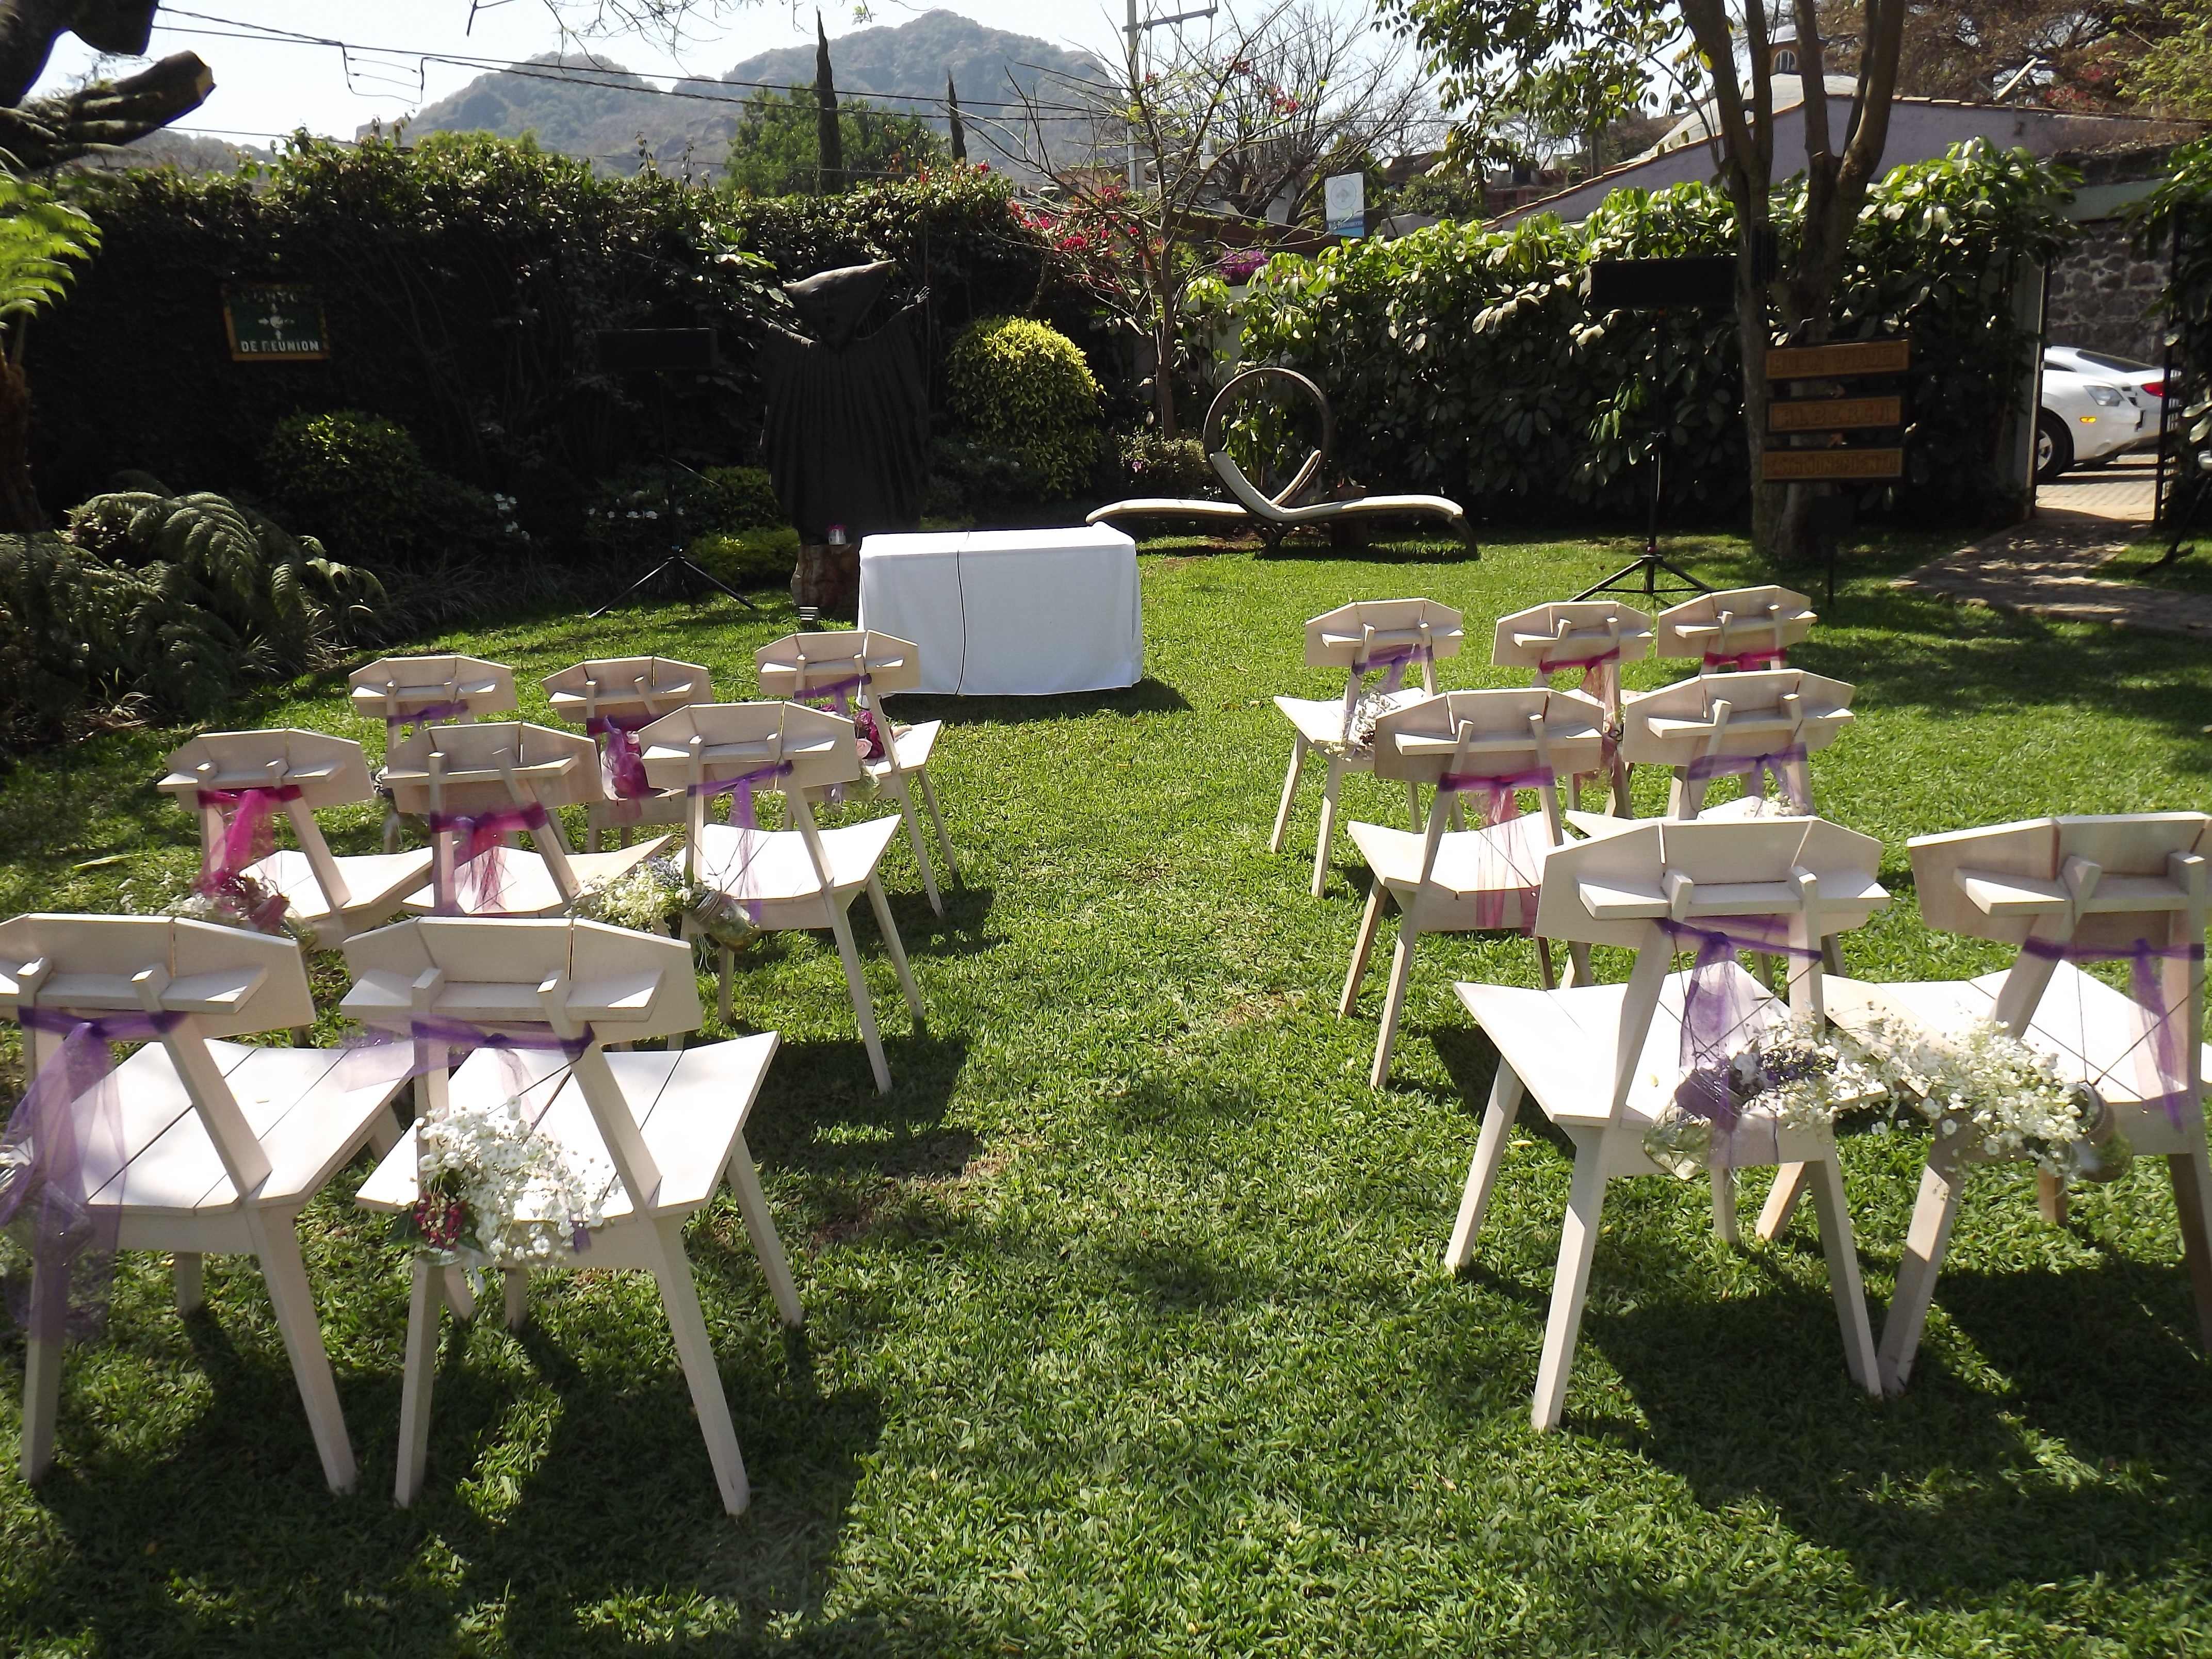
flower, backyard, garden, wedding, ceremony, yard, floristry